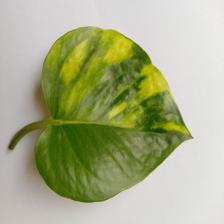
Label: Healthy